Dungeons & Dragons controversies

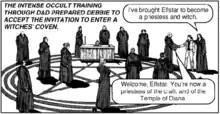
In "Dark Dungeons" by Jack T. Chick, a girl gets involved in wicca through the "occult training" she receives while playing "Dungeons & Dragons". Later she converts to Christianity and rejects the game, burning the materials and avoiding Hell, which is explicitly stated as the destination of all "D&D" players.

At various times in its history, "Dungeons & Dragons" has received bad publicity for alleged or perceived promotion of such practices as Satanism, witchcraft, suicide, pornography, and murder. Especially during the 1980s, certain religious groups accused the game of encouraging sorcery and the veneration of demons. Throughout the history of role-playing games, many of these criticisms have been aimed not at "D&D" specifically, but at the whole genre of fantasy role-playing games.